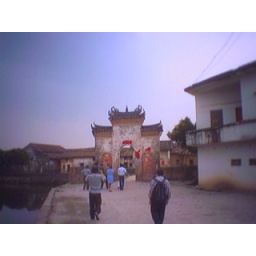
enter by this road , a huge door is in front of me.